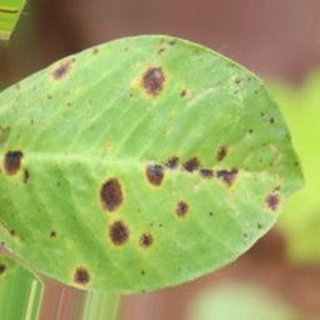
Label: groundnut_late_leaf_spot